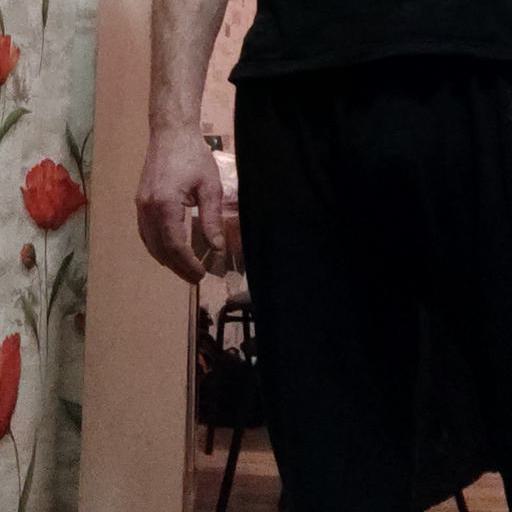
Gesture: no_gesture